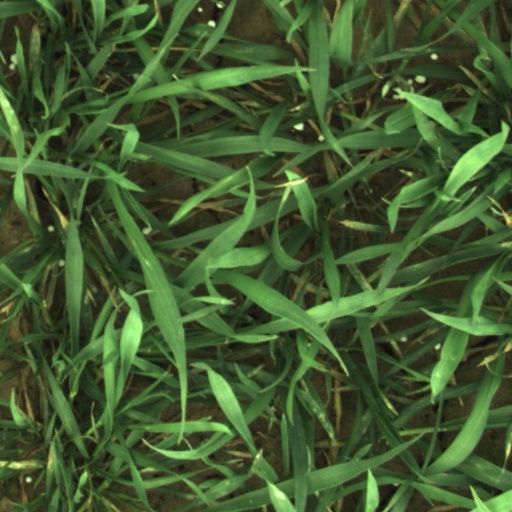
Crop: wheat